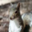
Label: squirrel